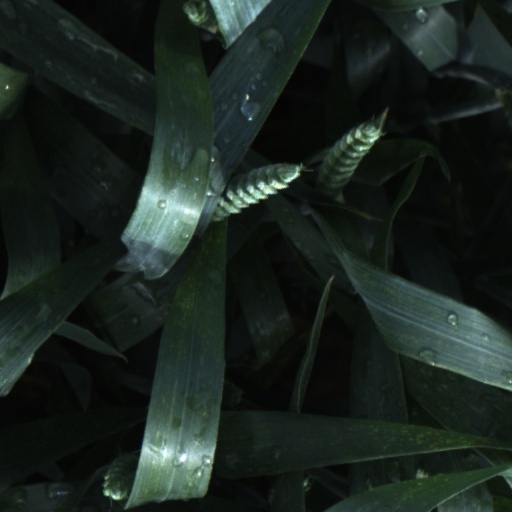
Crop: wheat